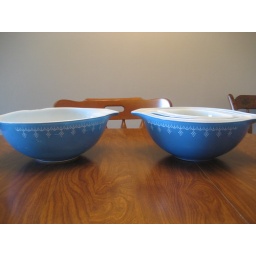
I found these bowls at an antique shop in Maine. The large bowl is available for trade.